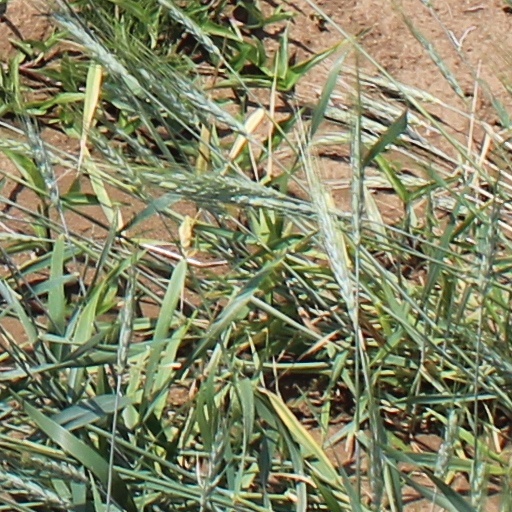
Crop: wheat